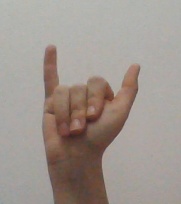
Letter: ya